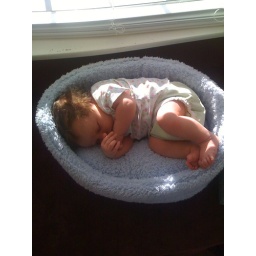
June napping in the cats bed